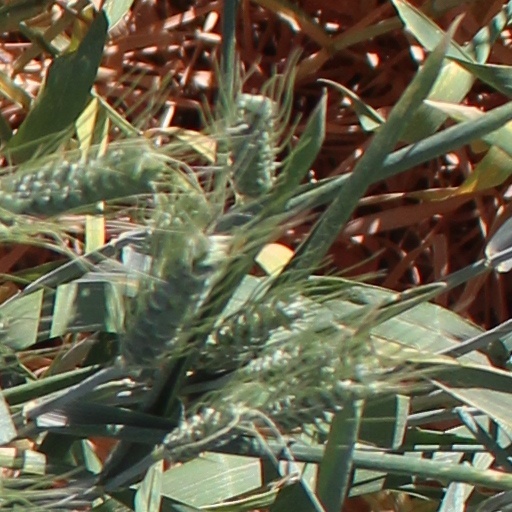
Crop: wheat